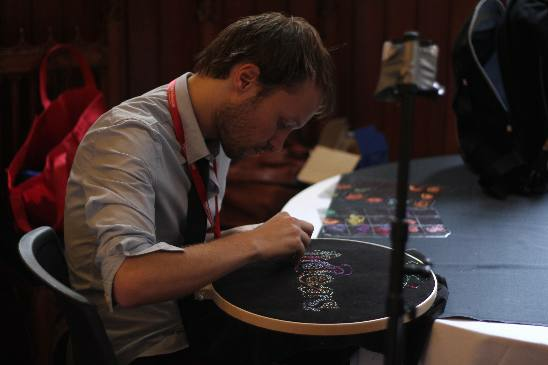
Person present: Yes